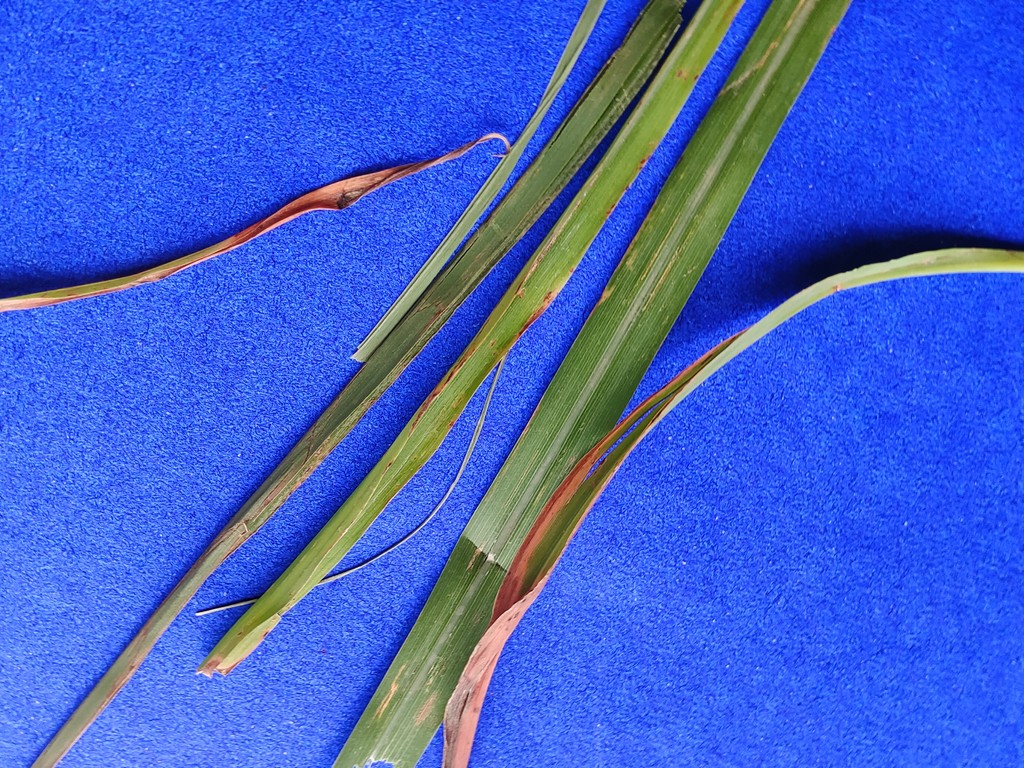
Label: Unhealthy